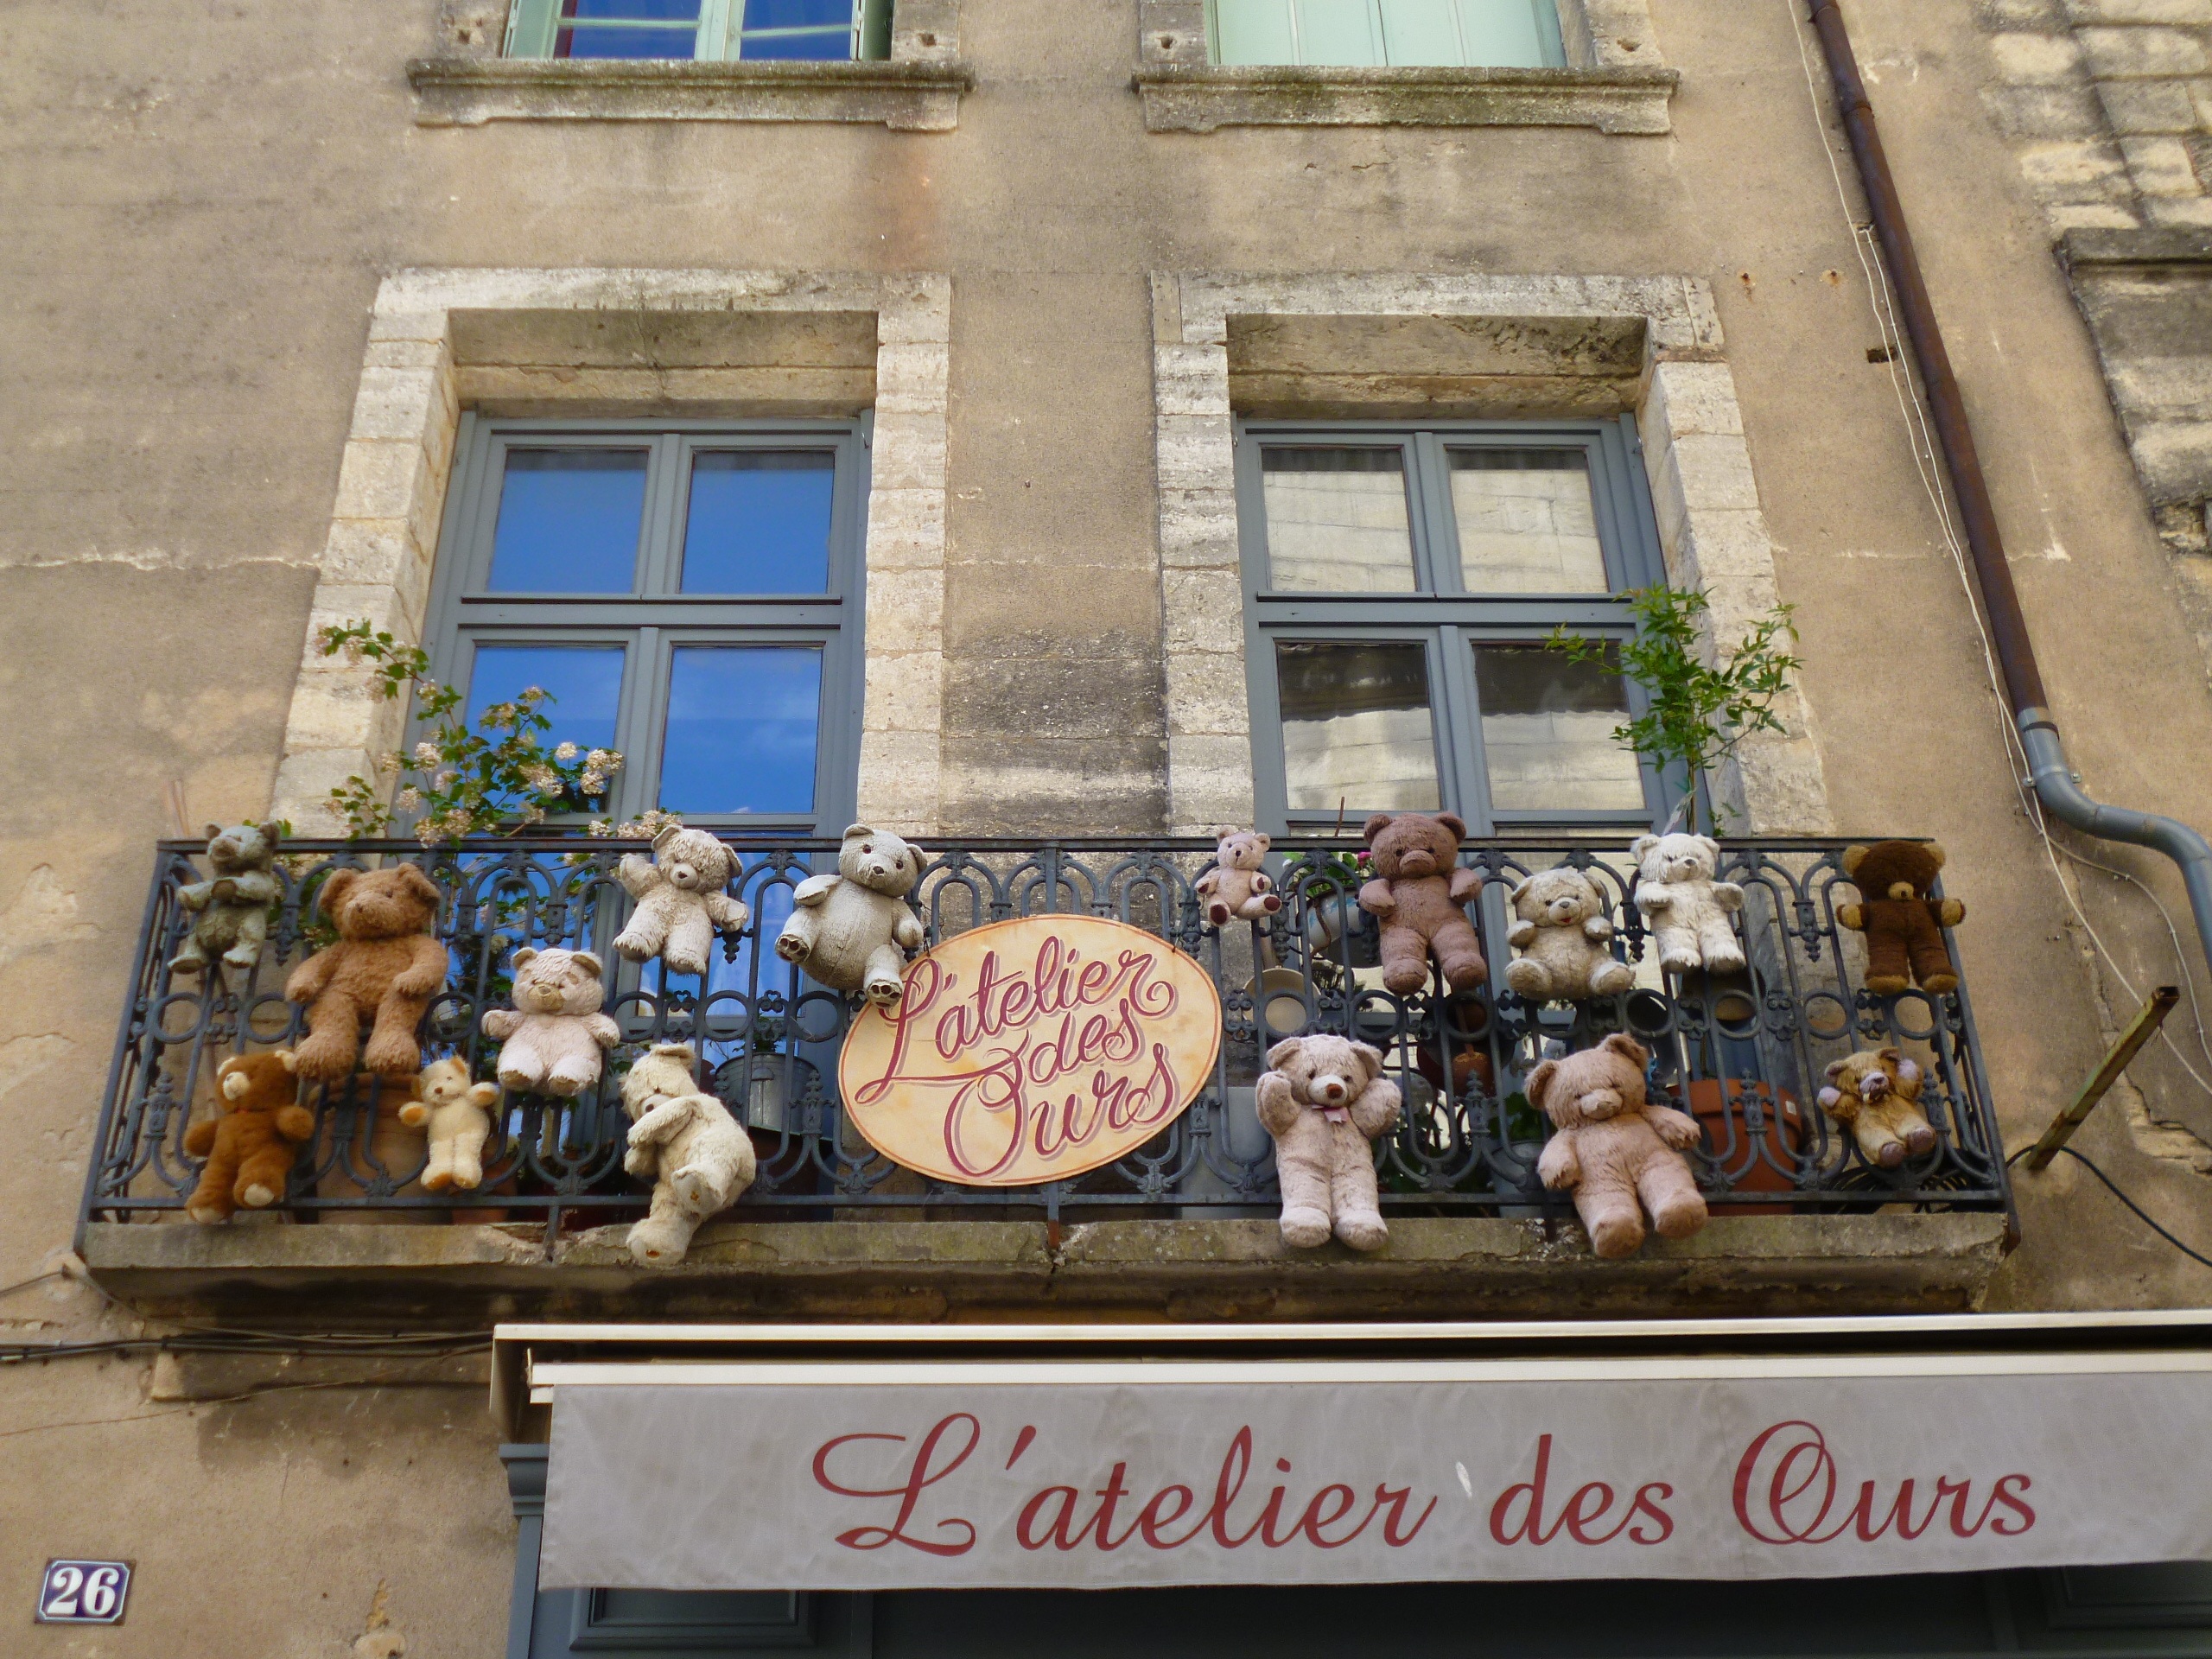
window, balcony, bear, art, urban area